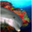
Label: dolphin